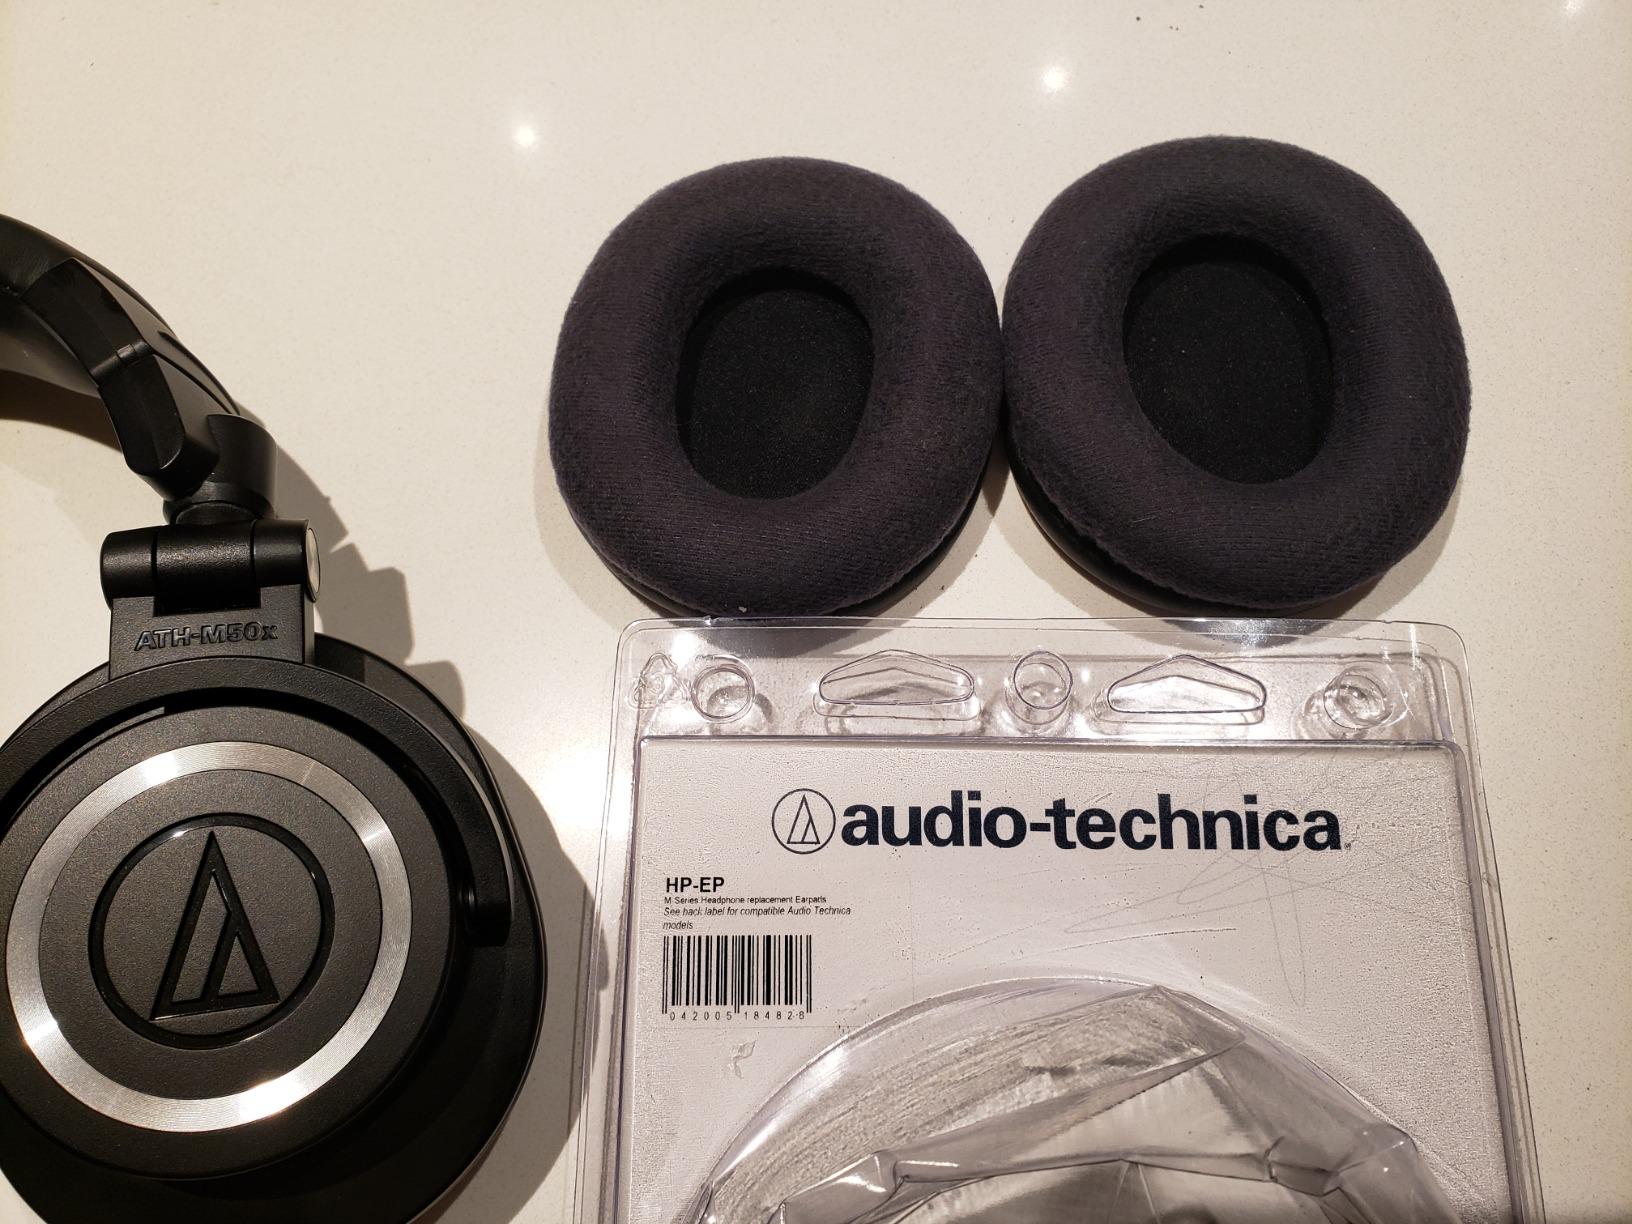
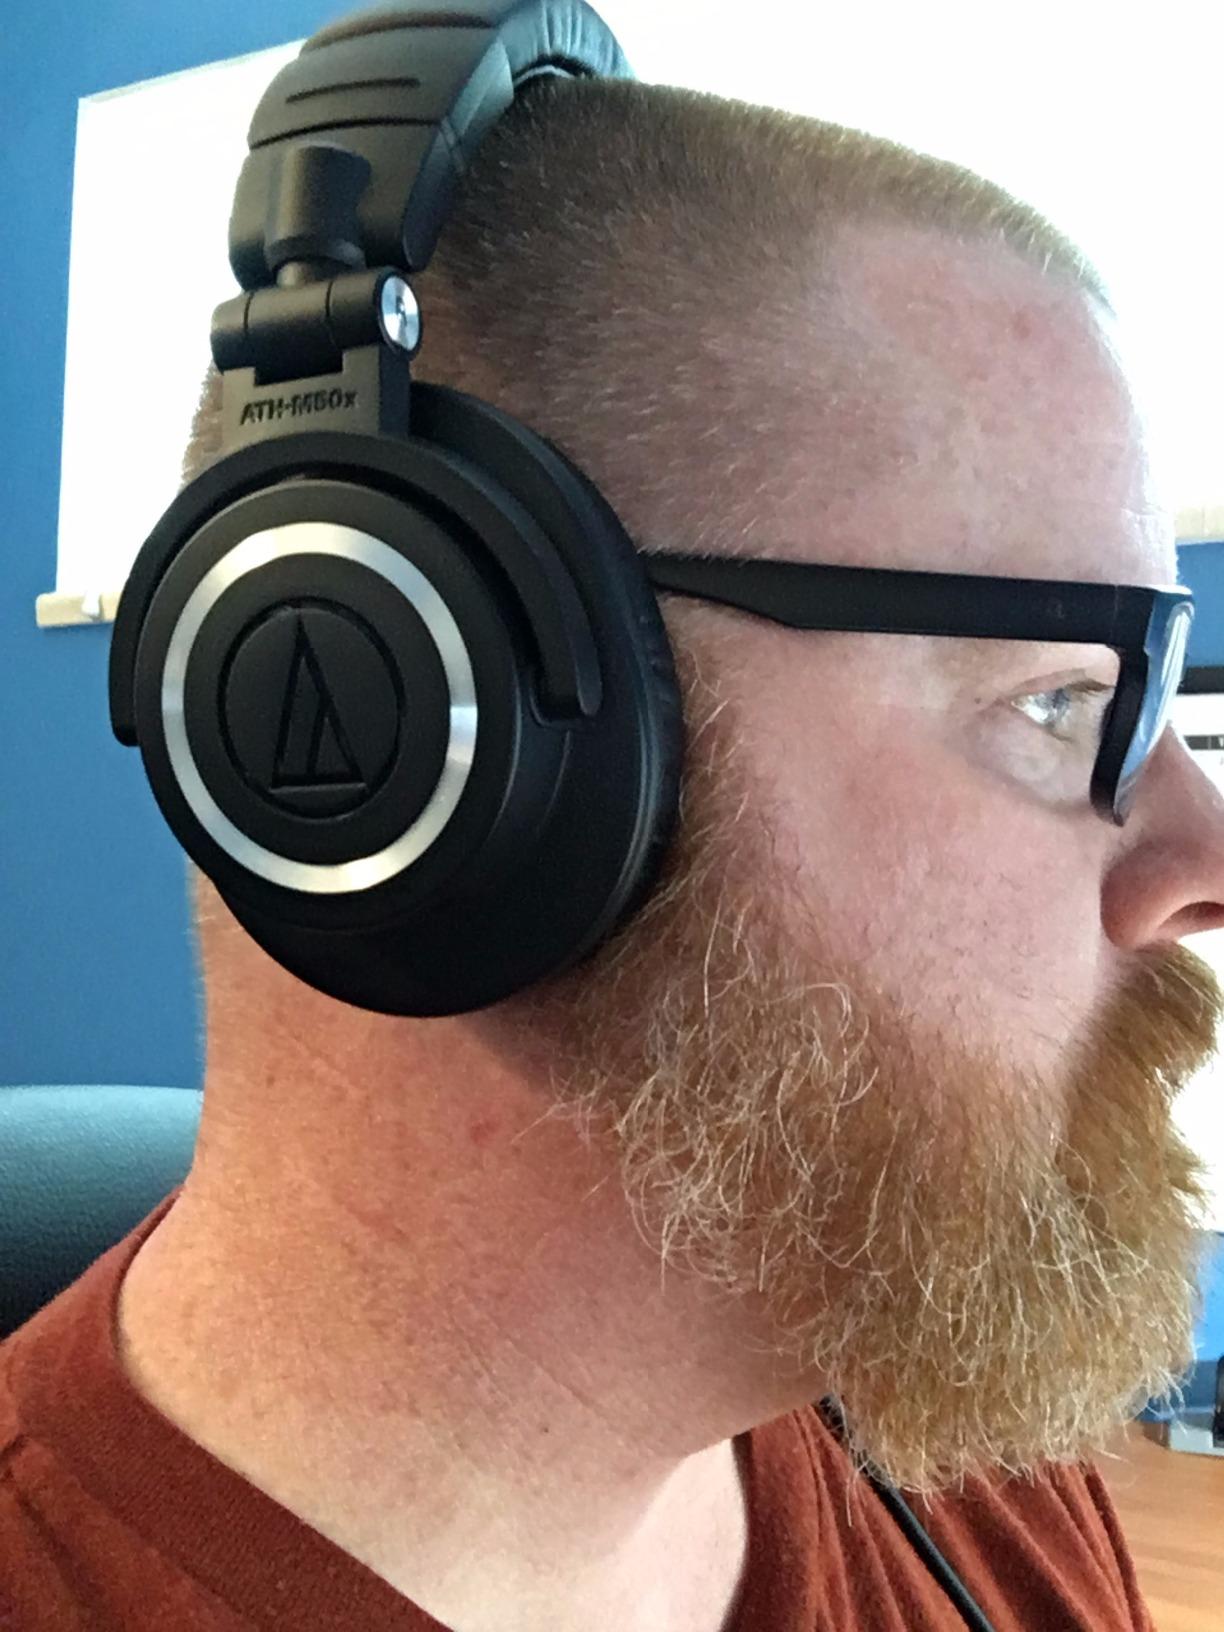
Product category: headphones
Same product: no